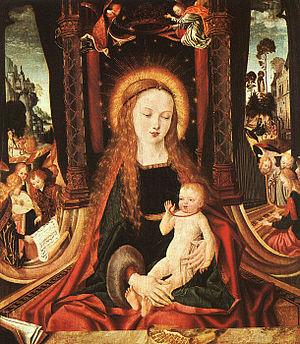
Le Maître du Retable d'Aix-la-Chapelle est un peintre anonyme du gothique tardif, actif à Cologne entre 1495 et 1520 ou entre 1480 et 1520 selon les spécialistes. Il porte son nom de convention d'après son œuvre maîtresse, le retable d'Aix-la-Chapelle, conservée au Trésor de la cathédrale d'Aix-la-Chapelle, un musée réputé à Aix-la-Chapelle.